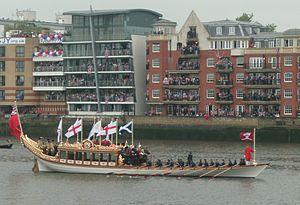
Le jubilé de diamant d'Élisabeth II est un événement international se déroulant du 6 février au 5 juin 2012, marquant les 60 années de règne de la reine Élisabeth II sur le trône du Royaume-Uni et de ceux de sept autres pays, depuis la mort de son père, le roi George VI, le 6 février 1952. Elle règne désormais sur 16 pays souverains, dont 12 furent des colonies ou des dominions de l'empire colonial britannique au début de son règne.